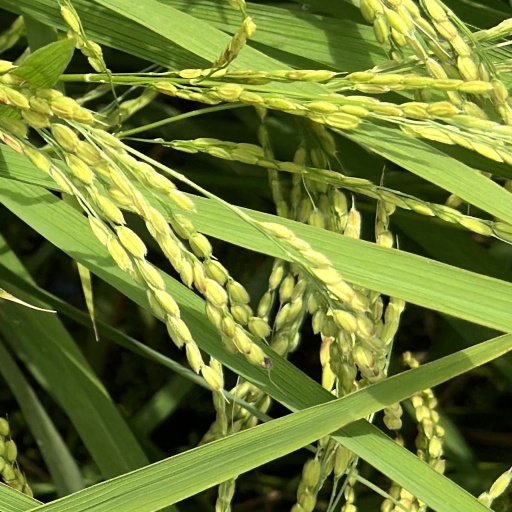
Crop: rice